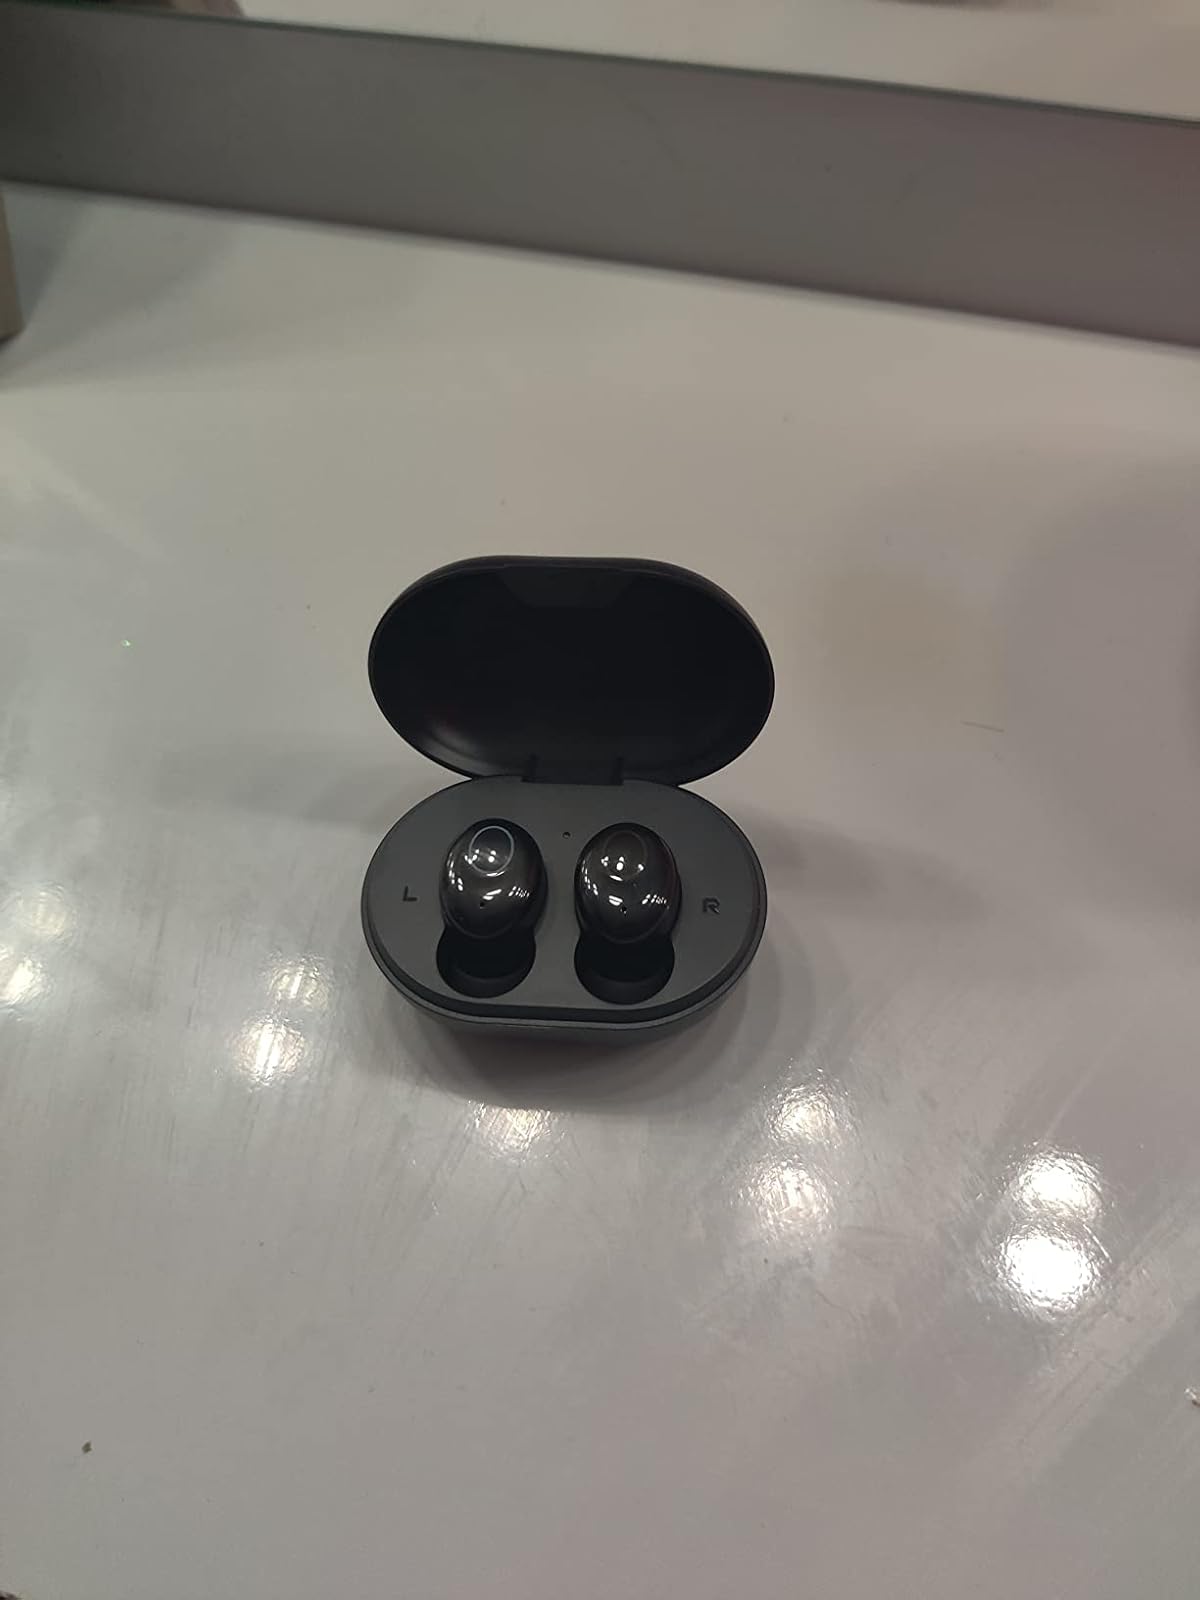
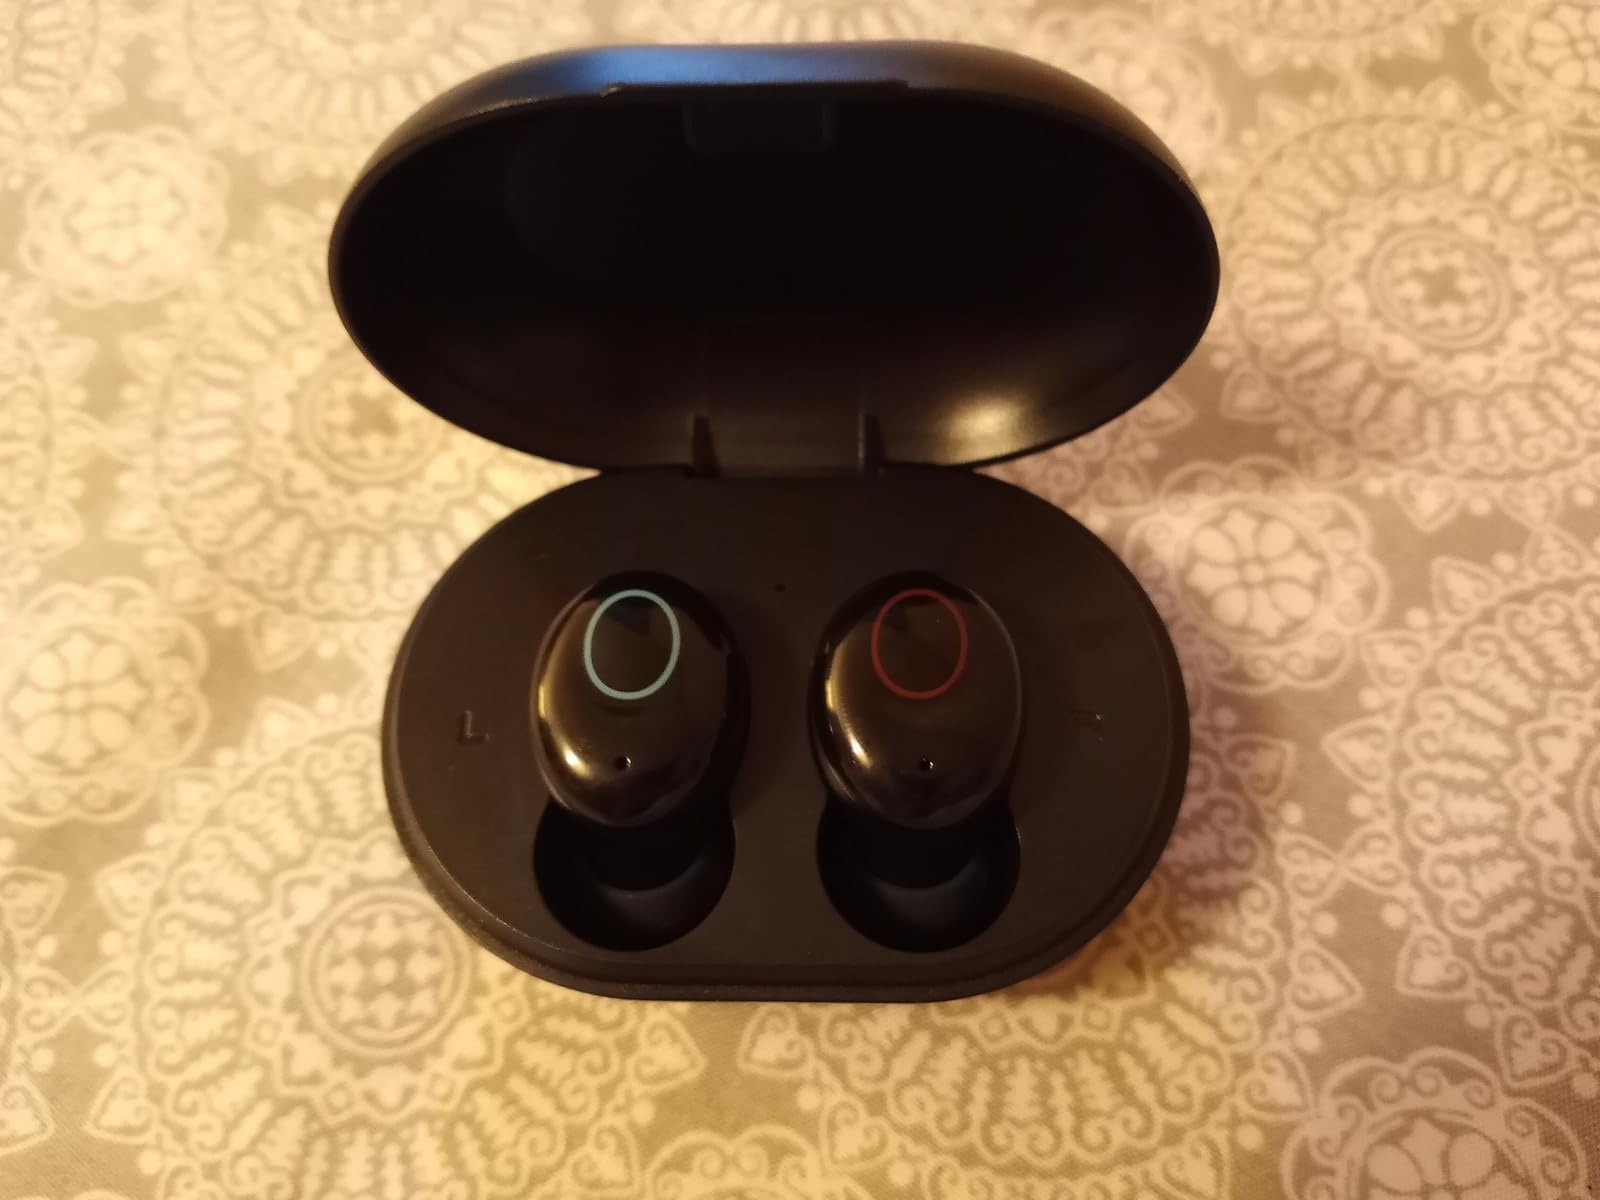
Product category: earbuds
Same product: yes